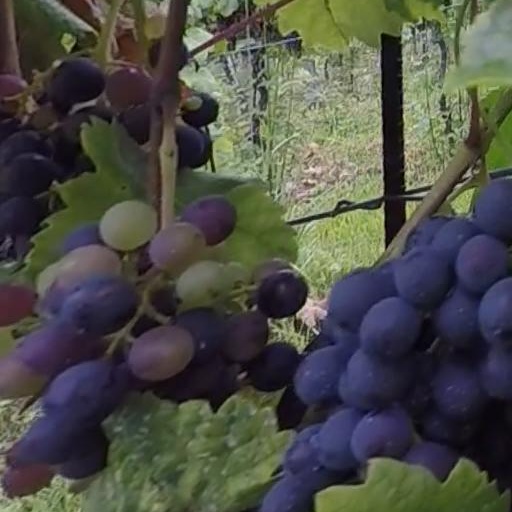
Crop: grape